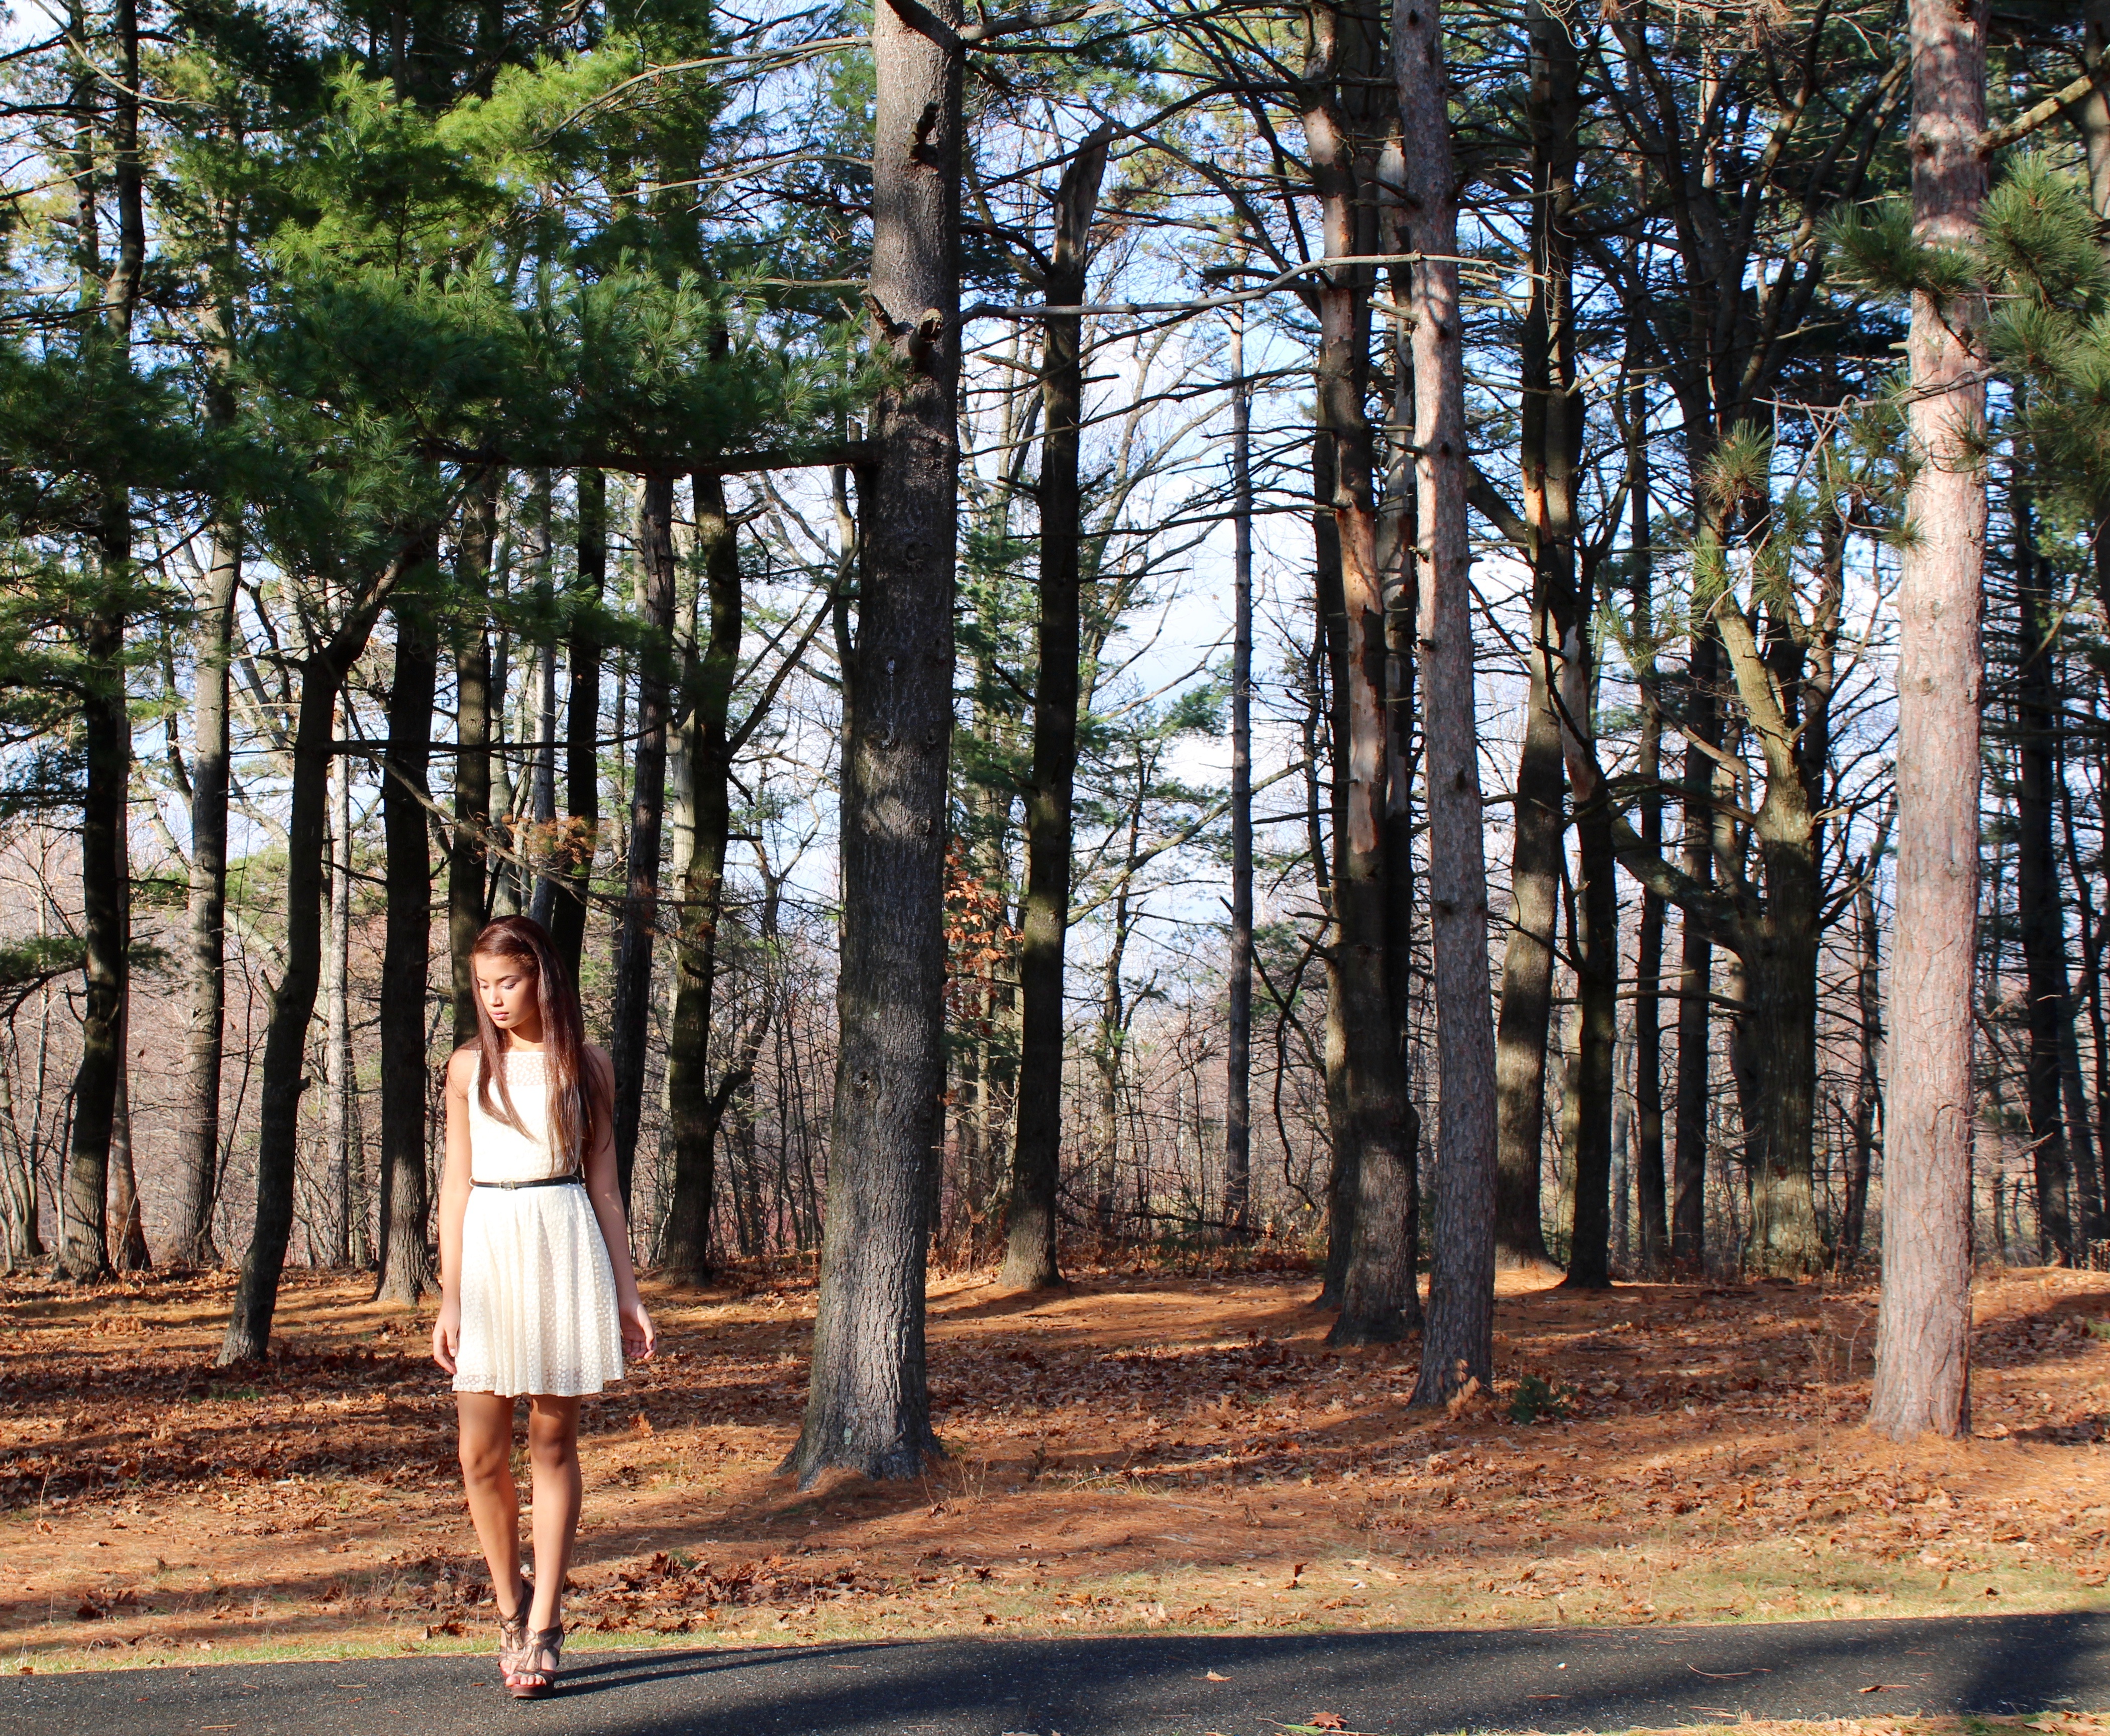
tree, forest, autumn, park, woodland, habitat, natural environment, woody plant